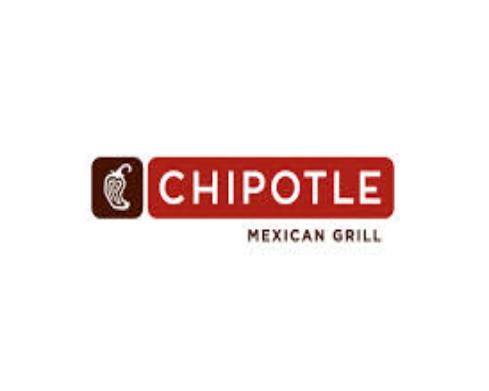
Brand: Chipotle Mexican Grill-2
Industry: Clothes